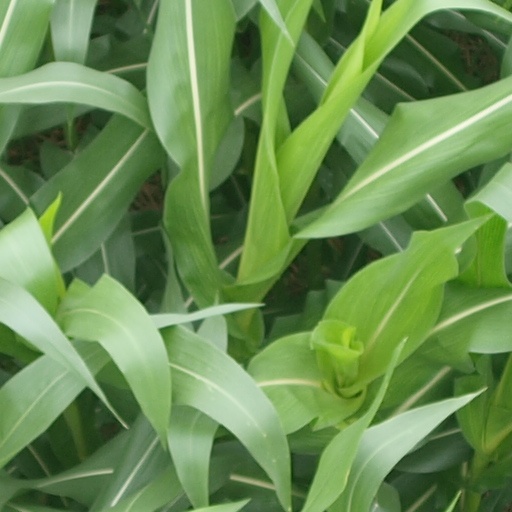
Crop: maize; corn